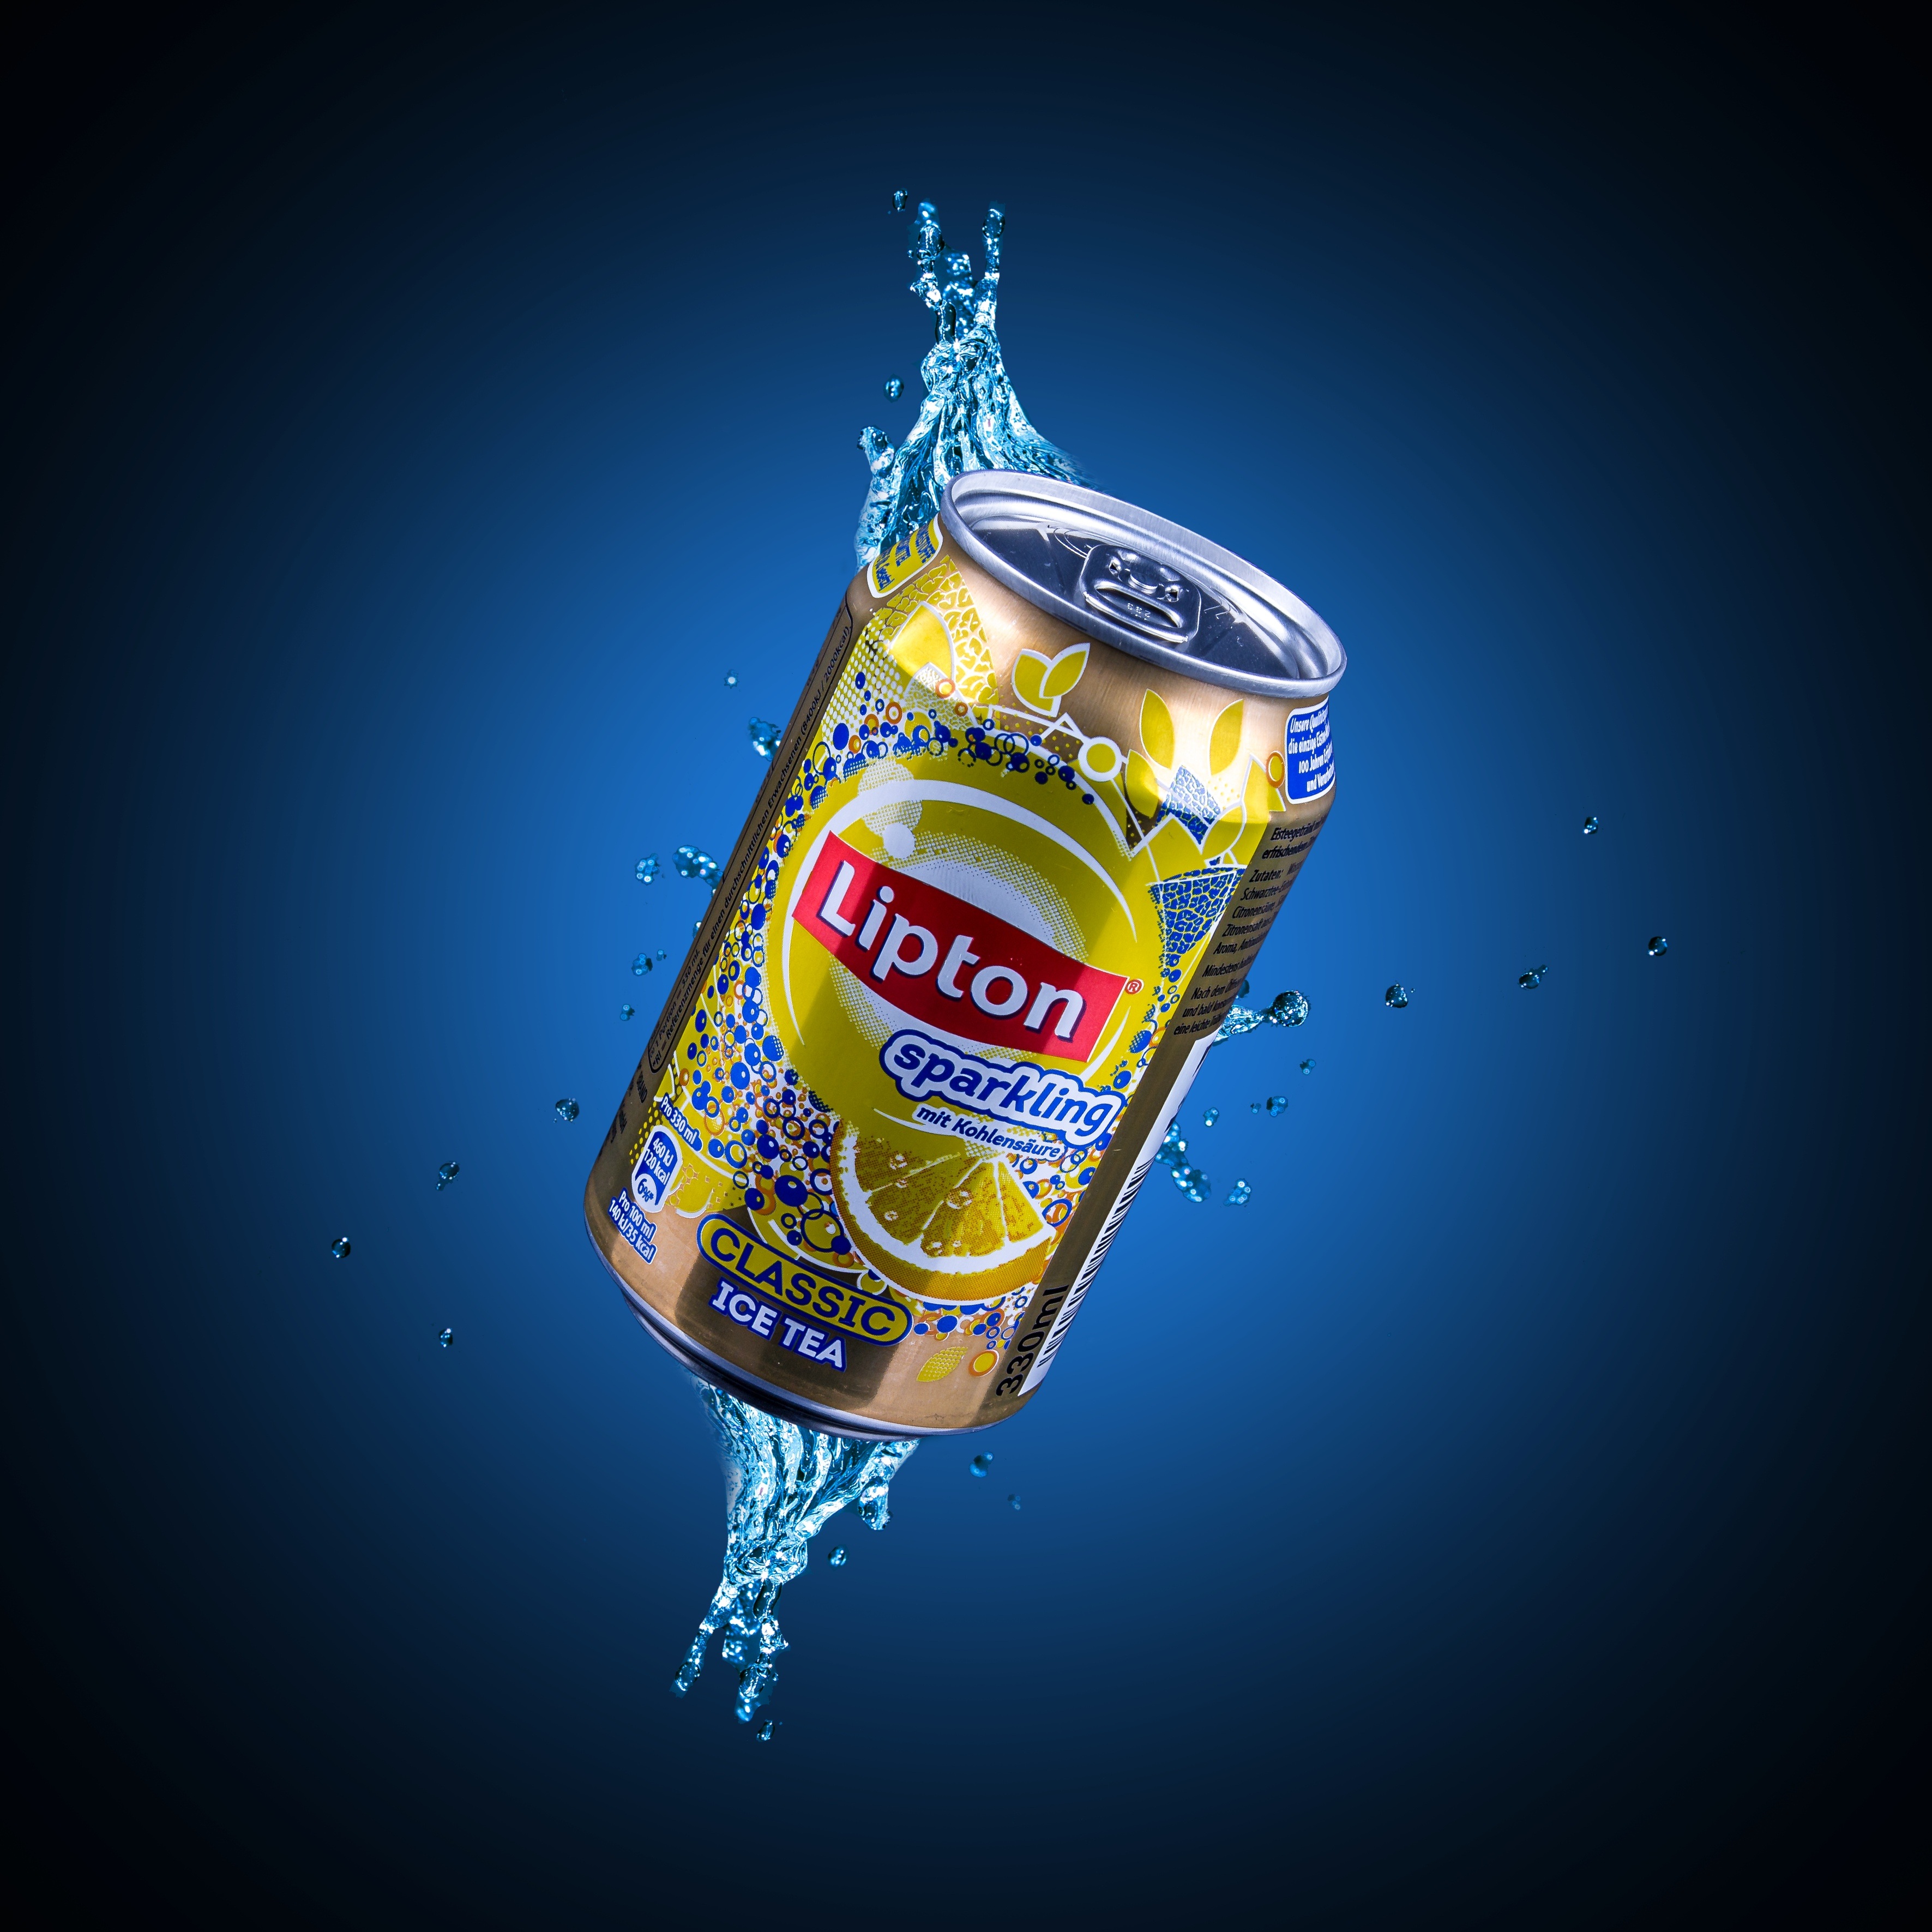
tea, restaurant, ice, food, macro, kitchen, drink, brand, sugar, hot, composing, liqueur, computer wallpaper, distilled beverage, lipton